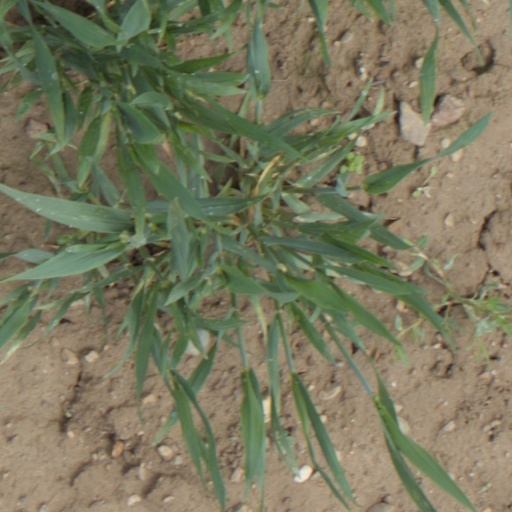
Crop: wheat